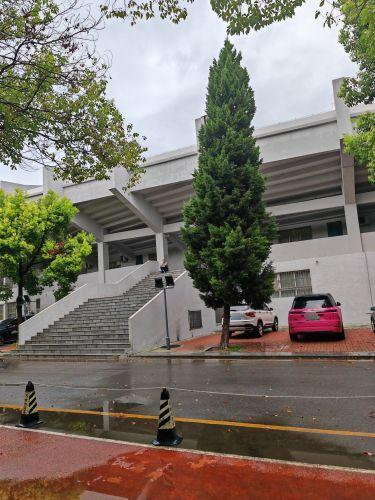
地标名称：平顶山市体育村
所在城市：平顶山市·卫东区